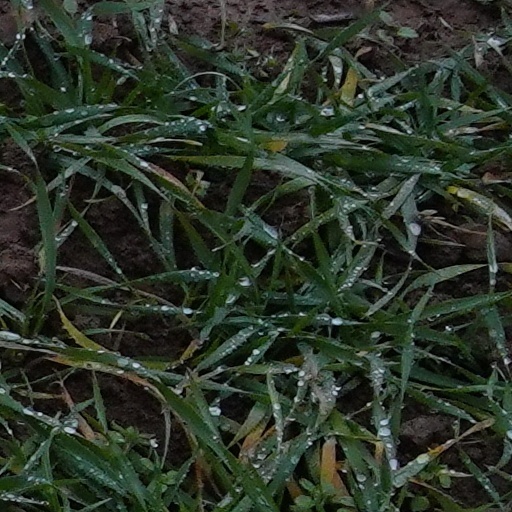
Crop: wheat